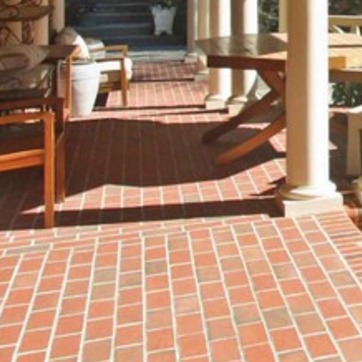
Material: brick